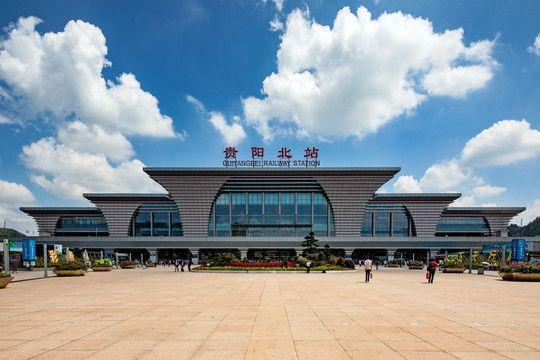
地标名称：贵阳北站
所在城市：贵阳市·观山湖区